Siege of Kraljevo

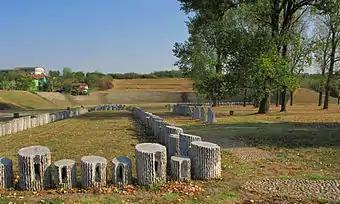
Memorial cemetery Kraljevo October

On the meeting in the village Slatina, the Yugoslav Army reached agreement with communists to act together. The rebel headquarters was Ružić Hill which is about 7 km South-West of Kraljevo. The commander of the rebel forces was Major Radoslav Đurić, while the chief of the staff was Jovan Deroko. Deroko was commander of all rebel forces at the left bank of Western Morava and right bank of Ibar, while Jovan Bojović was commander of all rebel forces on the right bank of Morava and left bank of Ibar.